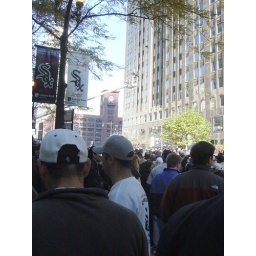
Parade up State Street in Chicago after White Sox win the World. TV camera seeks birds eye view